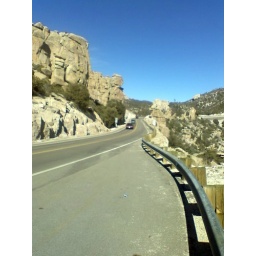
rock formations along Mt. Lemmon highway in Arizona (outside Tucson)